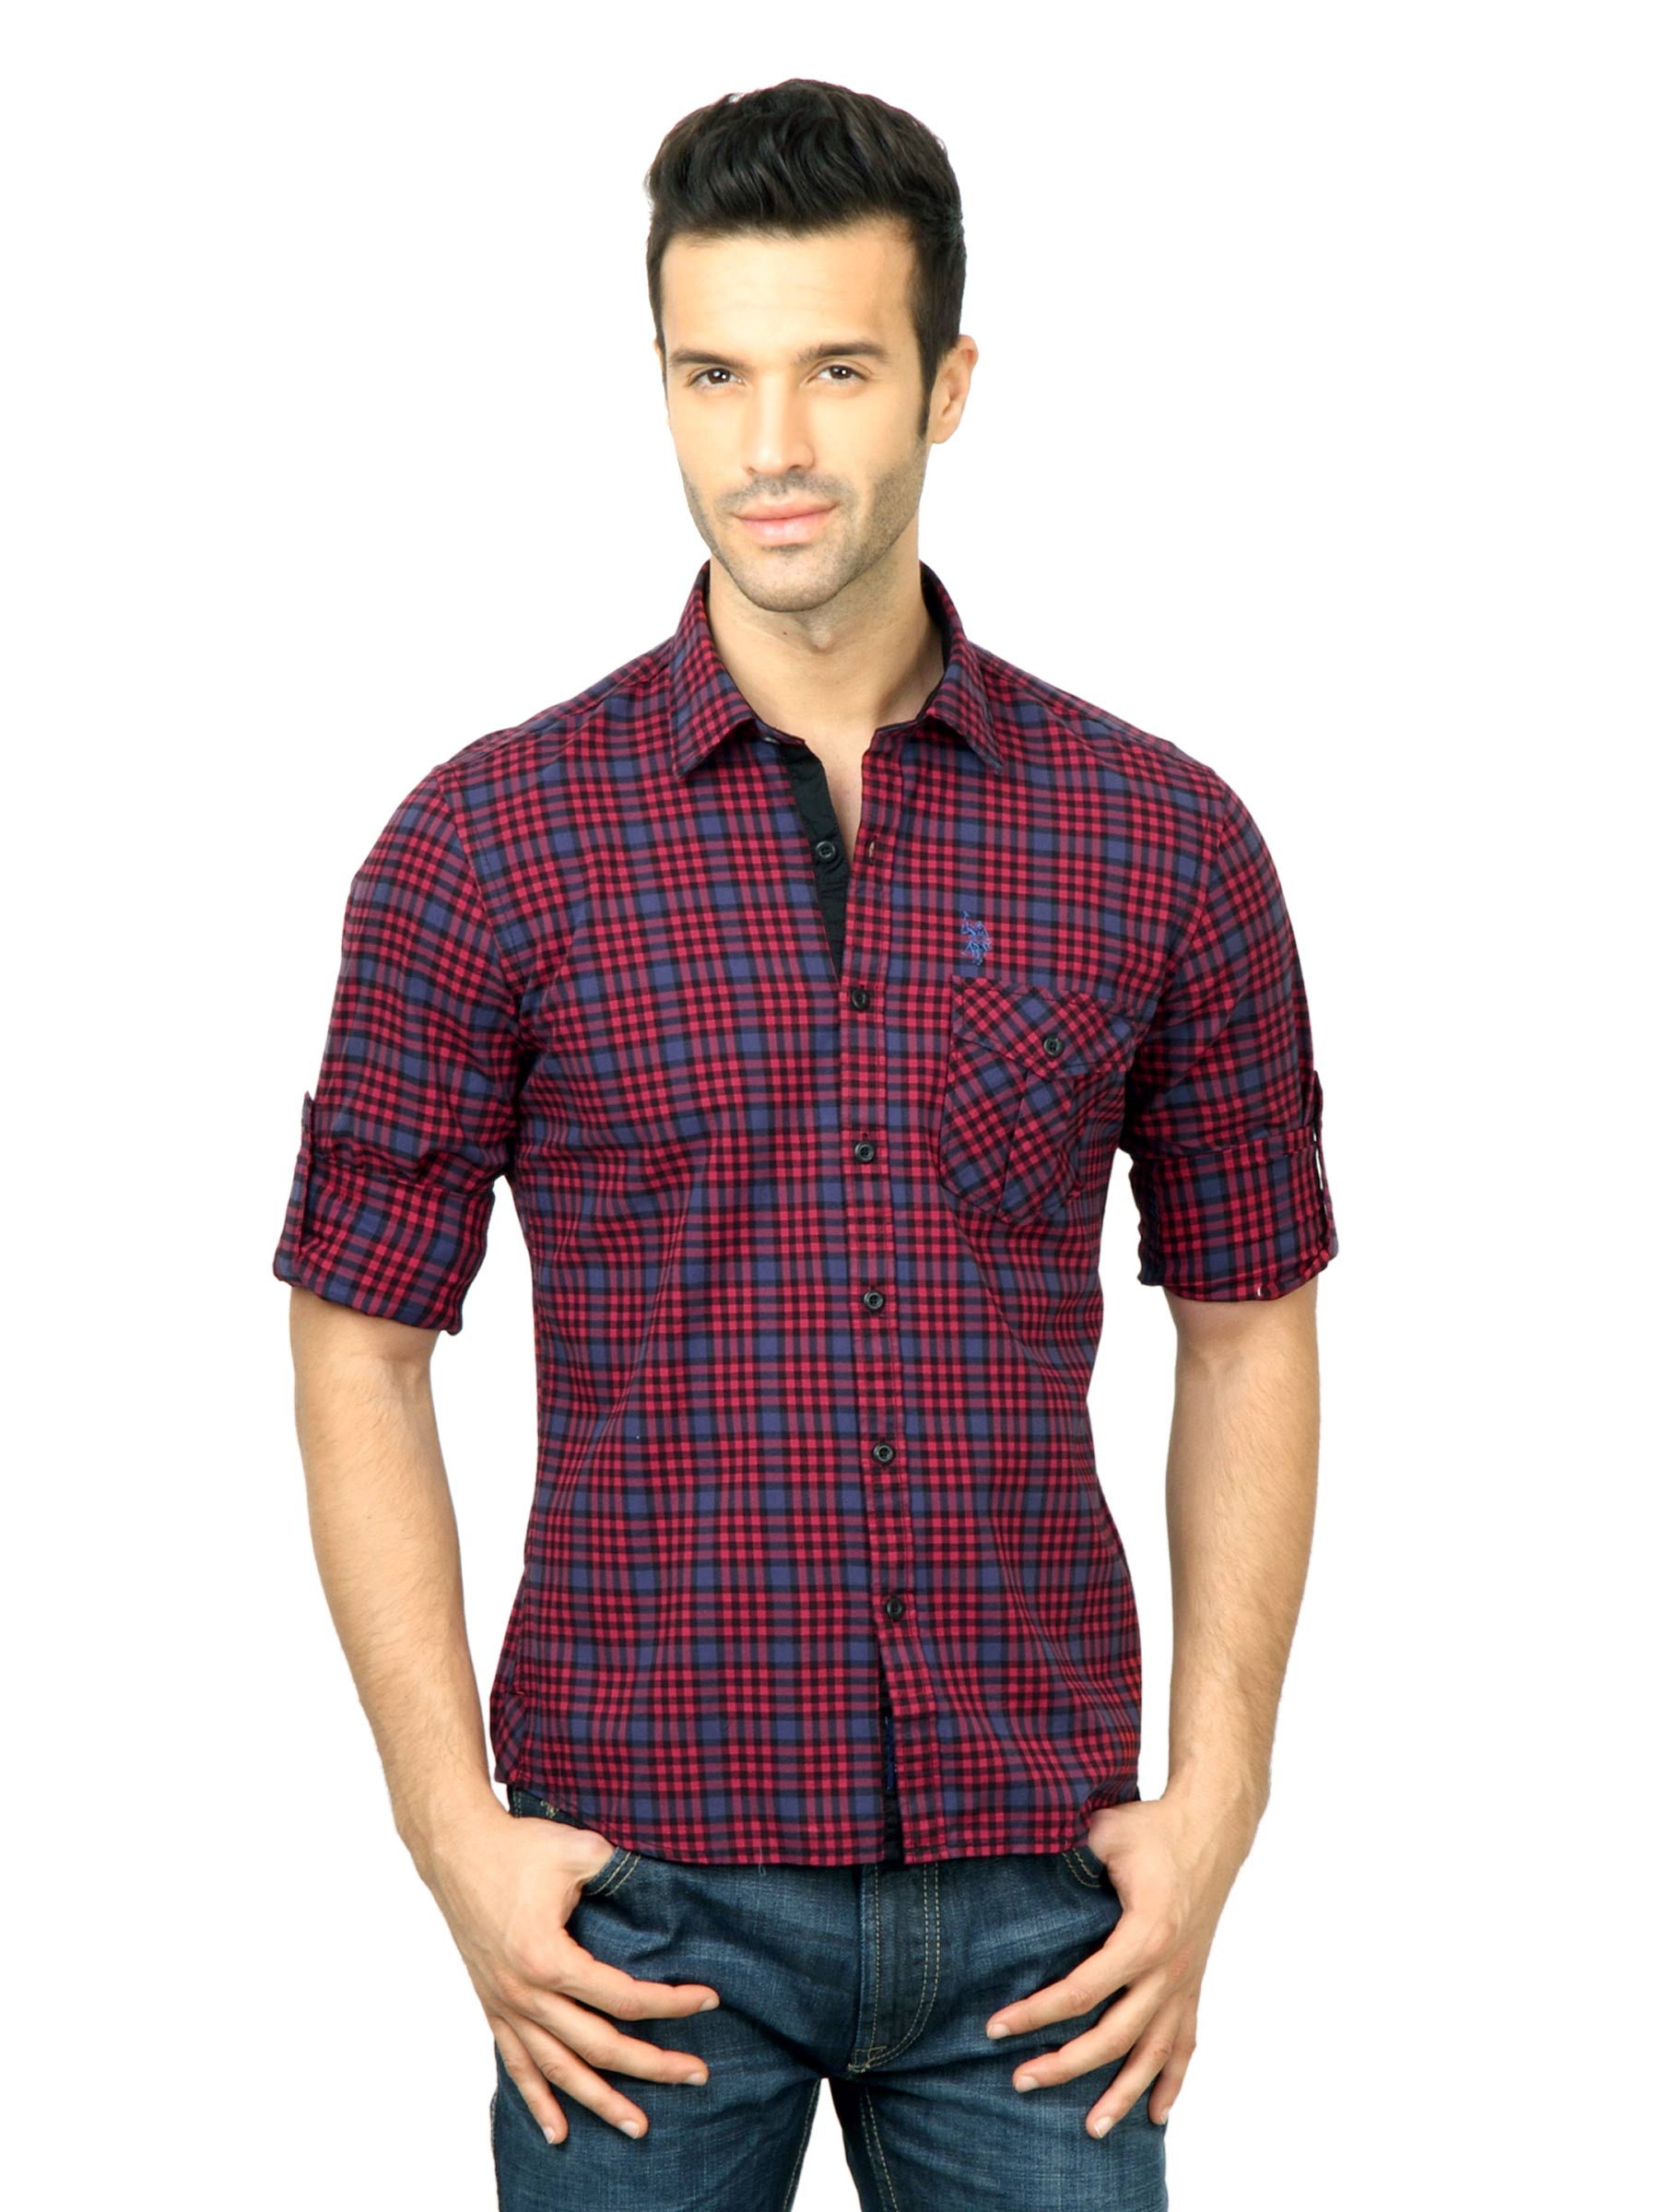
U.S. Polo Assn. Men Check Red Shirt
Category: Apparel / Topwear / Shirts
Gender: Men
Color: Red
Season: Fall 2011
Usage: Casual